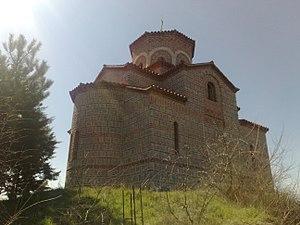
Taor est un village du nord de la Macédoine du Nord, dans la municipalité de Zelenikovo. Le village comptait 152 habitants en 2002. Il est connu pour ses gorges du Vardar ainsi que pour le site archéologique de Tauresium, une ville antique qui a vu naître l'Empereur byzantin Justinien. Il se trouve à 20 kilomètres au sud-est de Skopje.